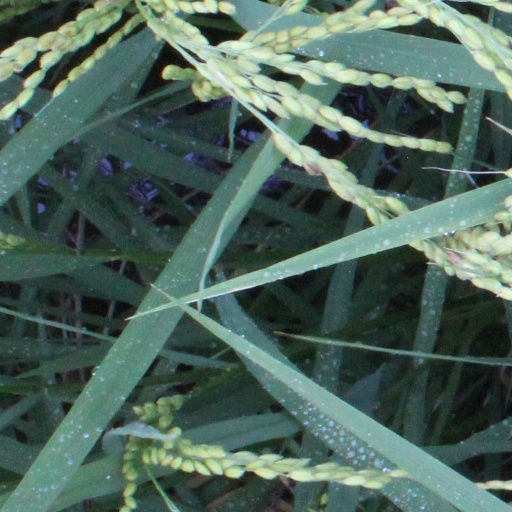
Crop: rice